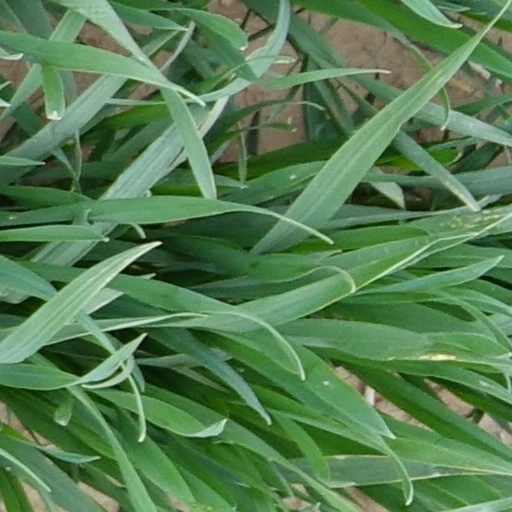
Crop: wheat